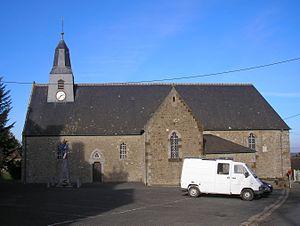
Saint-Martin-l'Aiguillon (Normandie, France). L'église Saint-Martin.
Saint-Martin-l'Aiguillon est une commune française, située dans le département de l'Orne en région Normandie, peuplée de 195 habitants.